Ephor (archaeology)

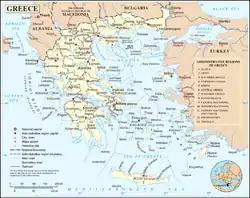
Map of Greece, showing some of the cities and regions which host archaeological ephorates.

Though the title of "ephorate" remains for the regional units, the title of "ephor" remains out of use. The professional head of the Greek Archaeological Service is typically referred to as the "director-general" or "General Inspector" of Antiquities.